A Century of Dishonor

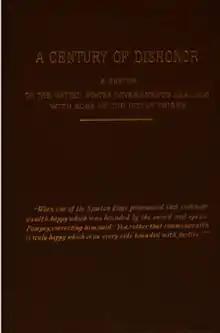
1881 cover

A Century of Dishonor is a non-fiction book by Helen Hunt Jackson first published in 1881 that chronicled the experiences of Native Americans in the United States, focusing on injustices.